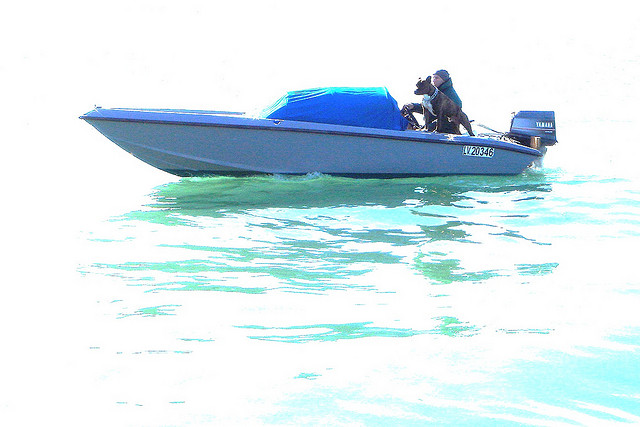
user: Given an image and a question. Answer the question in a short answer. Question: What model of boat is this? Short Answer:
assistant: speed